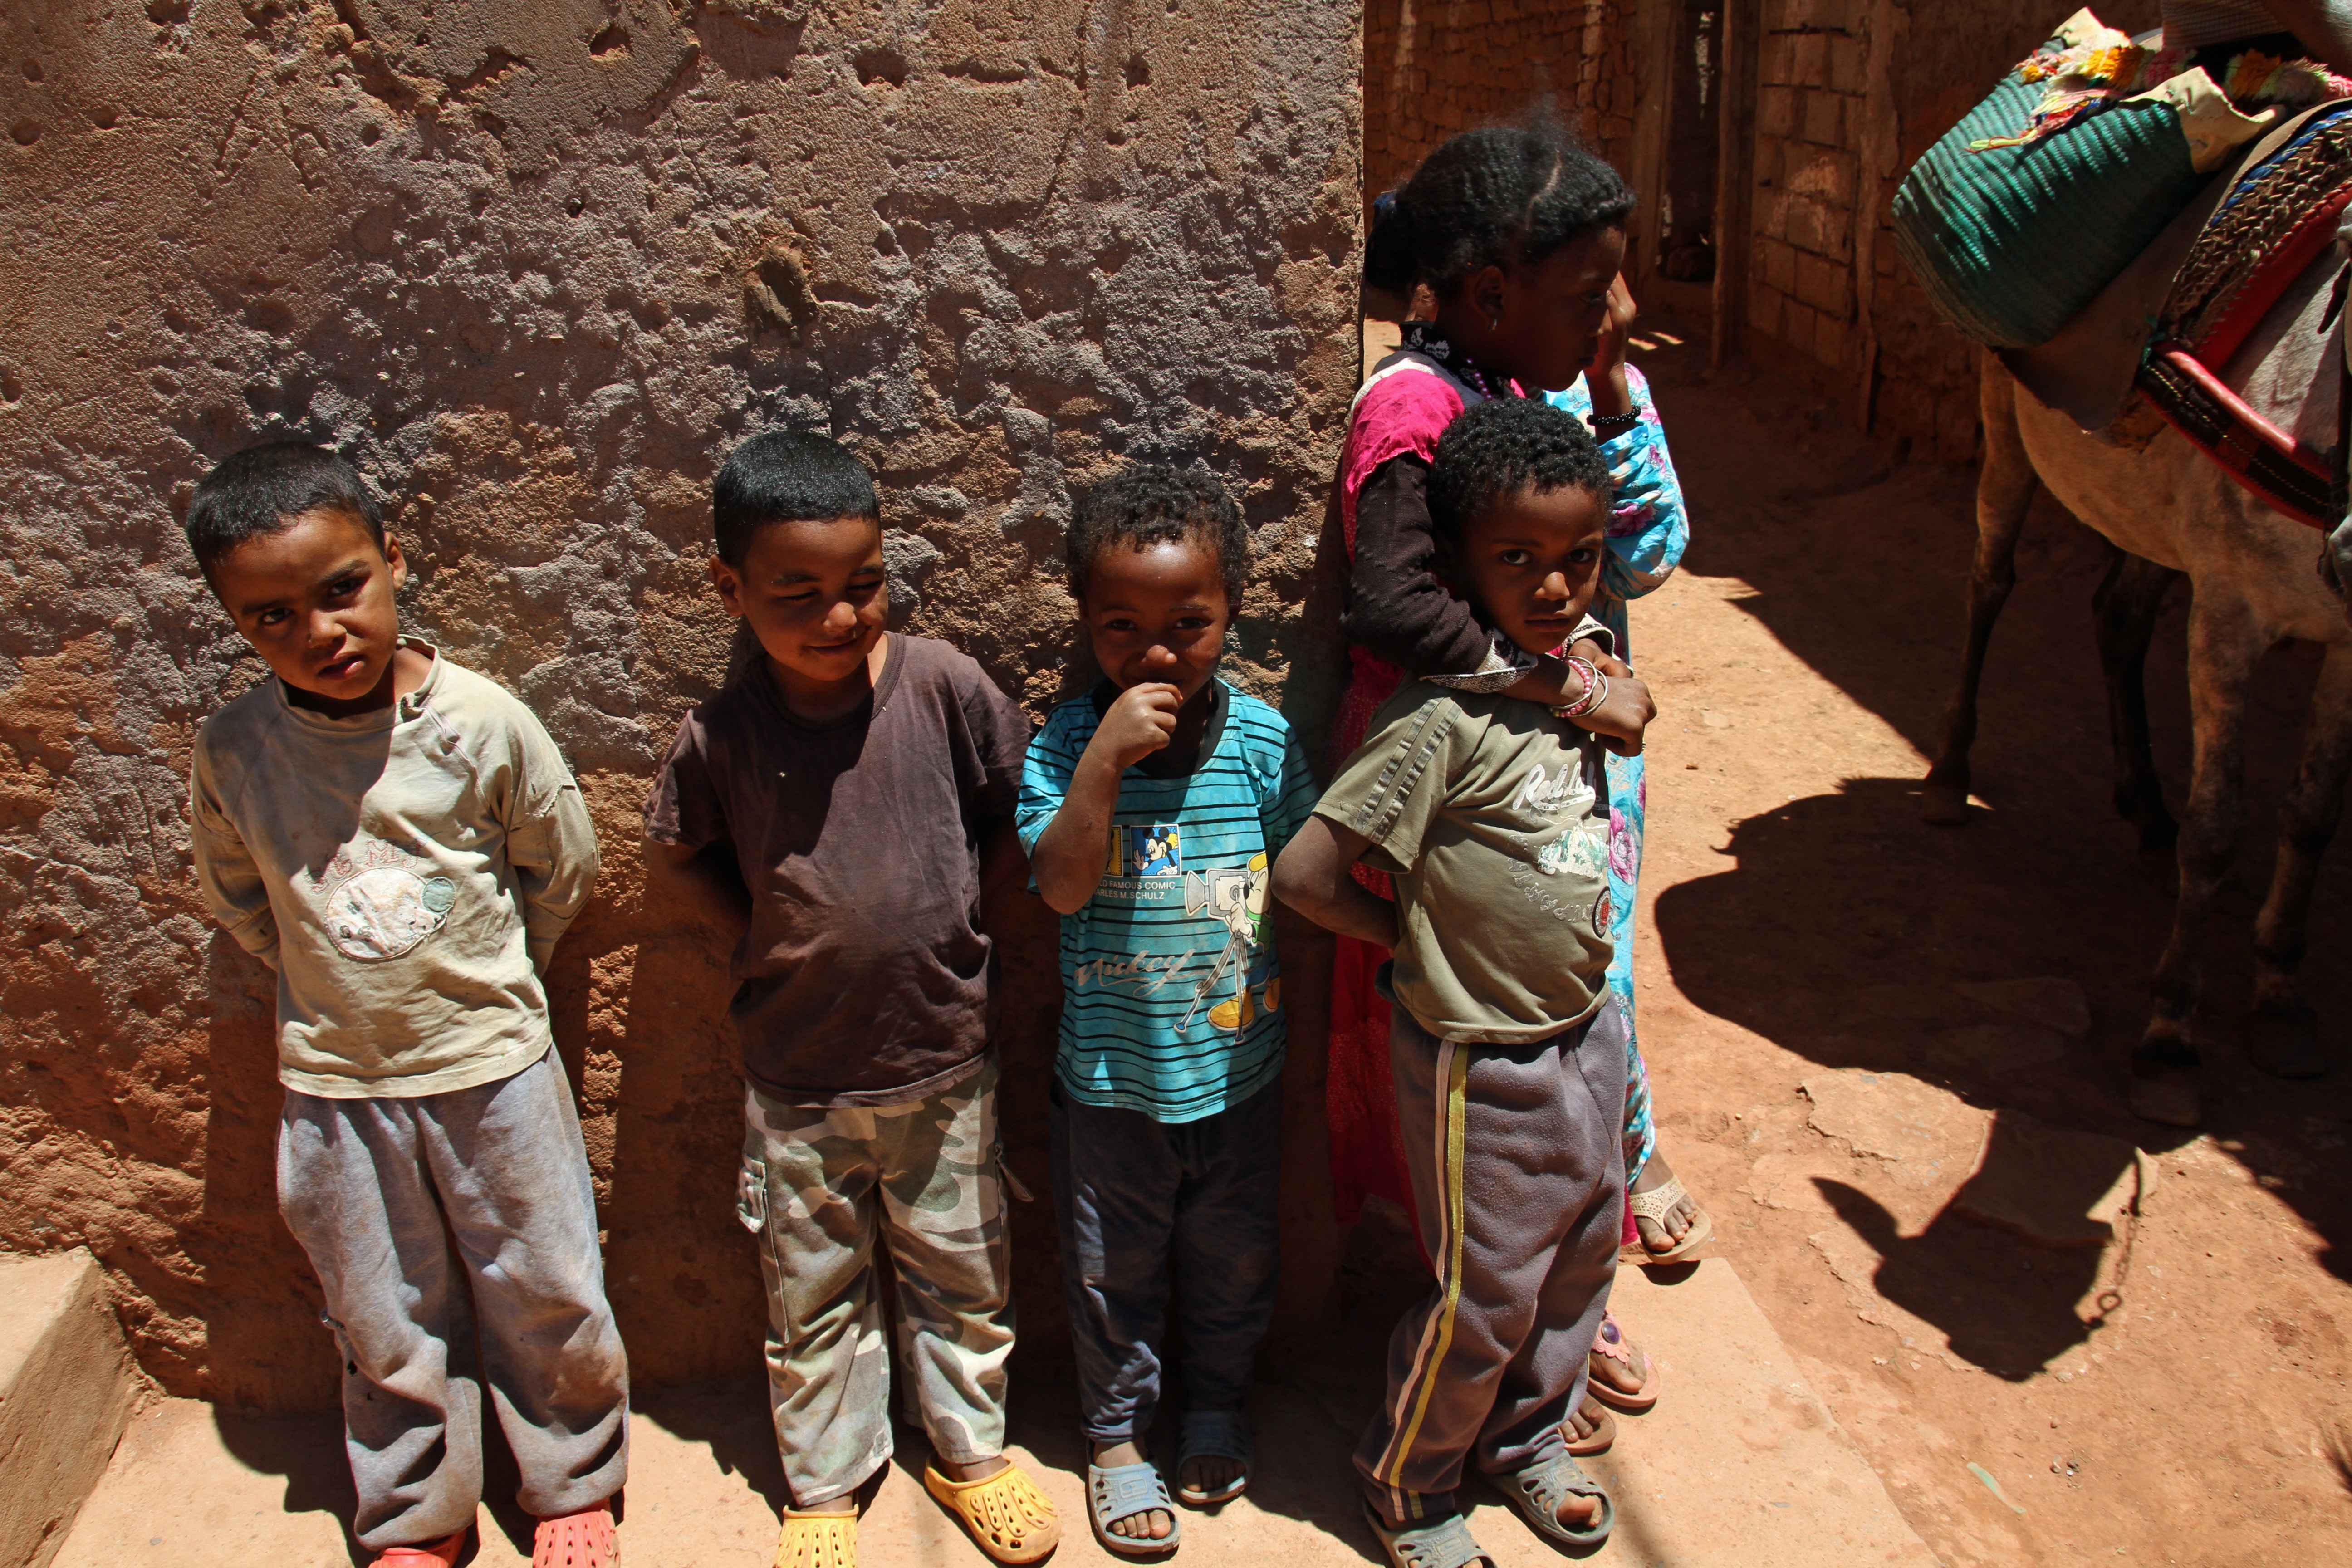
people, travel, child, children, temple, morocco, marrakesh, social group